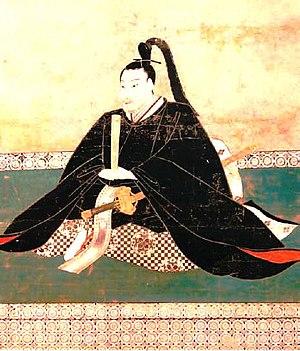
Shimazu Tadatsune est un daimyō appartenant à la famille Shimazu, à la tête du domaine de Satsuma dans l'île de Kyūshū. C'est l'un des plus puissants daimyōs de son époque. En 1603, l'ensemble de ses possessions représente 605 000 koku.